Bathyphysa conifera

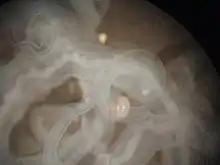
Close-up of "B. conifera"

Although "B. conifera" may appear to be an individual organism, each specimen is in fact a colonial organism composed of medusoid and polypoid zooids that are morphologically and functionally specialized. Zooids are multicellular units that develop from a single fertilized egg and combine to create functional colonies able to: reproduce, digest, float, and maintain body positioning.